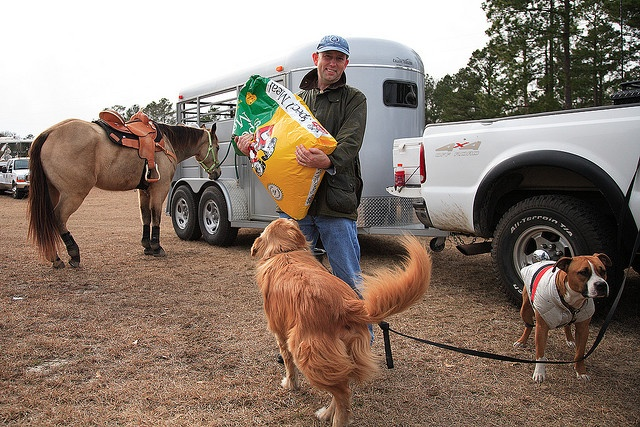
A man is holding a bag of food with two dogs and a horse around him.
A large brown dog standing near a man with a bag of dog food.
A large dog greeting his owner who is carrying a large bag of dog food.
A man carrying a large bag is standing near a horse trailer.
A man leaves his horse tied while he carries a bag of food for his dogs.